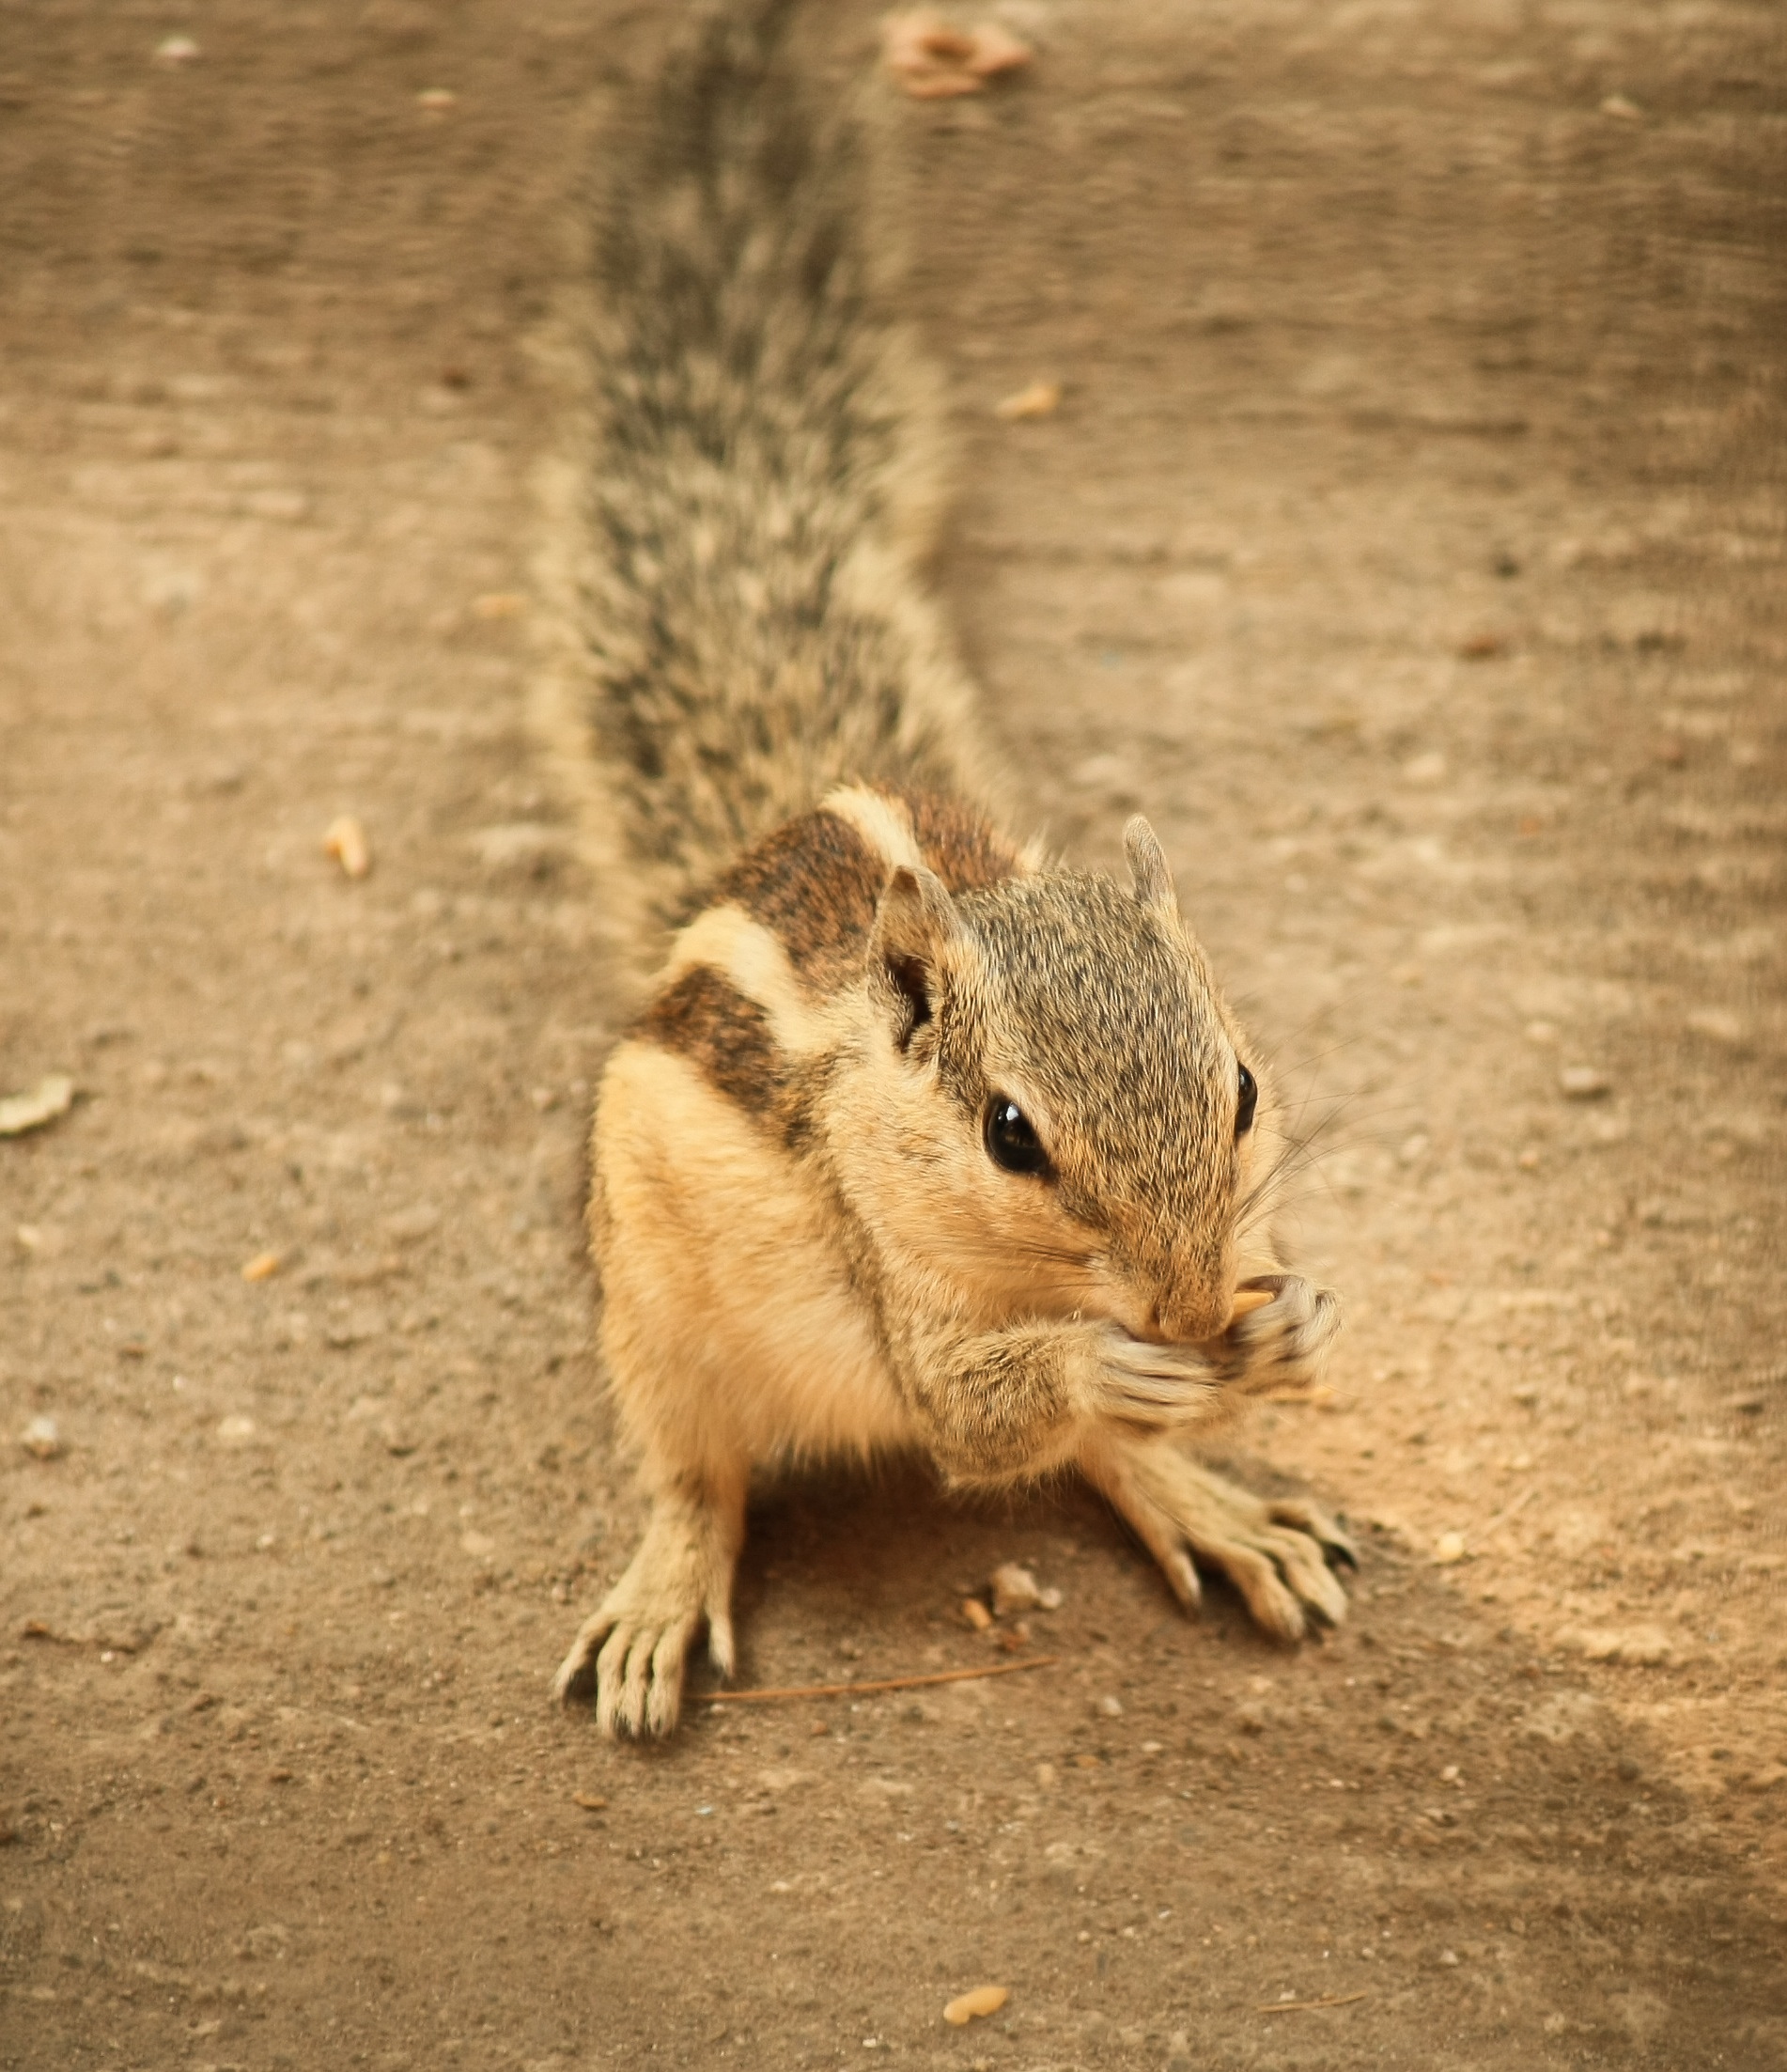
animal, cute, wildlife, mammal, squirrel, rodent, fauna, whiskers, vertebrate, chipmunk, prairie dog